Alpheidae

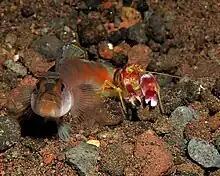
"Alpheus randalli" with a goby of the genus "Amblyeleotris"

Some snapping shrimp species share burrows with goby fish in a mutualistic symbiotic relationship. The burrow is built and tended by the pistol shrimp, and the goby provides protection by watching out for danger. When both are out of the burrow, the shrimp maintains contact with the goby using its antennae. The goby, having better vision, alerts the shrimp of danger using a characteristic tail movement, and then both retreat into the safety of the shared burrow. This association has been observed in species that inhabit coral reef habitats.